Princess Jasnenka and the Flying Shoemaker

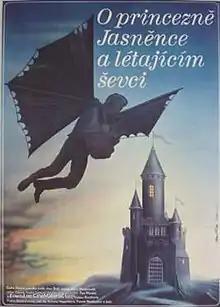

Princess Jasnenka and the Flying Shoemaker is a 1987 Czechoslovak fantasy film directed by Zdeněk Troška and starring Michaela Kuklová and Jan Potměšil. It is based on a fairy tale by Czech writer Jan Drda.